Matthew Wright (Australian footballer)

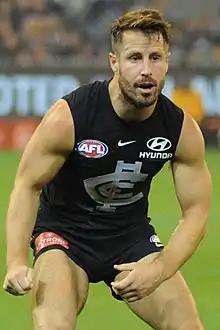
Wright playing for Carlton in April 2018

Matthew Wright (born 14 December 1989) is a former professional Australian rules footballer who played for the Adelaide and the Carlton Football Club in the Australian Football League (AFL). He was selected with pick 33 in the 2010 rookie draft from in the South Australian National Football League (SANFL).